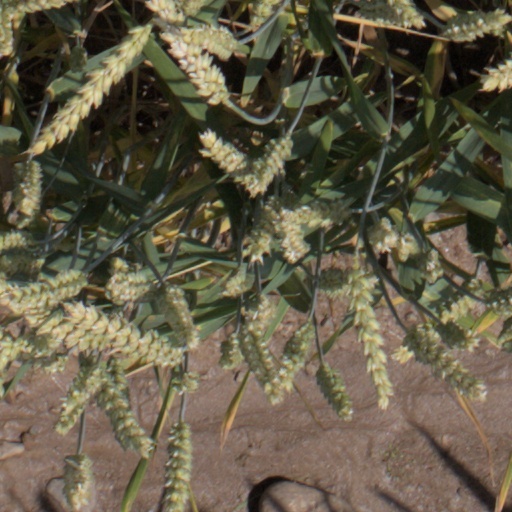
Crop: wheat